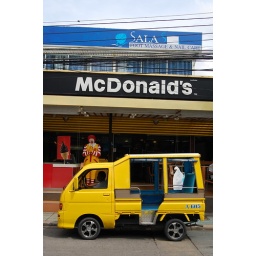
a yellow thai tuk tuk parked in front of mcdonalds at the bangla road